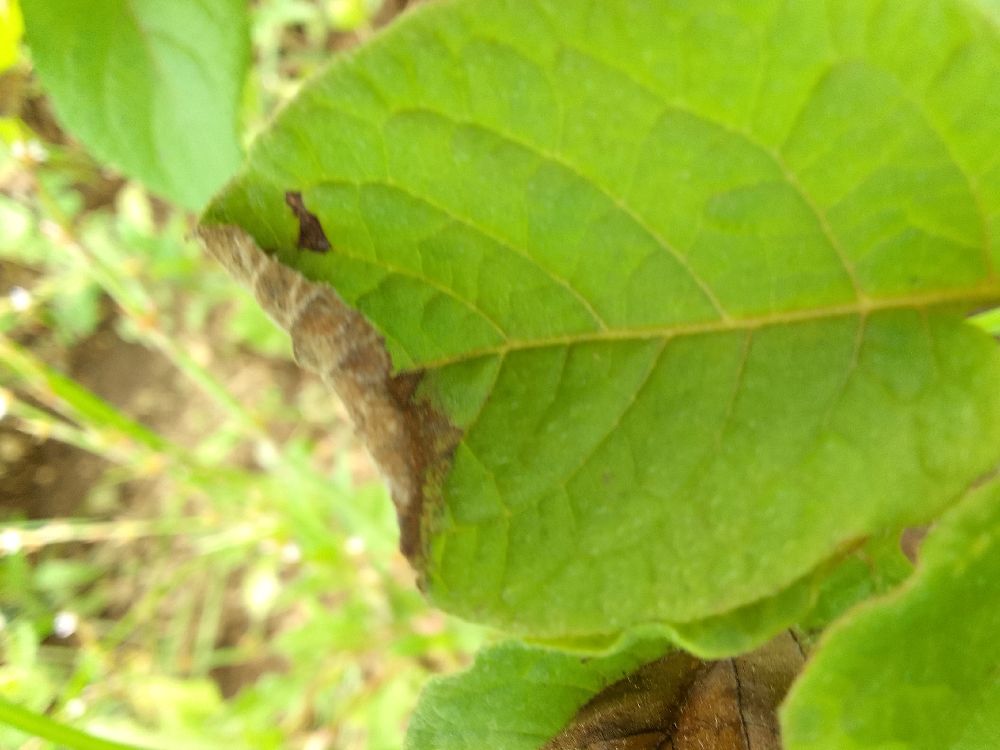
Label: Late blight